Nikon F-mount

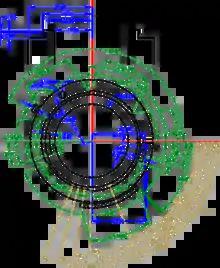
Nikon F-mount dimensions

In addition to Nikon's own range of "Nikkor" lenses, brands of F-mount photographic lenses include Zeiss, Voigtländer, Schneider, Angénieux, Samyang, Sigma, Tokina, Tamron, Hartblei, Kiev-Arsenal, Lensbaby, and Vivitar. F-mount cameras include current models from Nikon, Fujifilm, Sinar, JVC, Kenko and Horseman. Numerous other manufacturers employ the F-mount in non-photographic imaging applications.